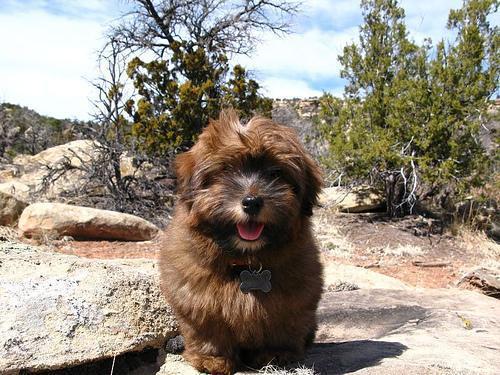
Norfolk_terrier